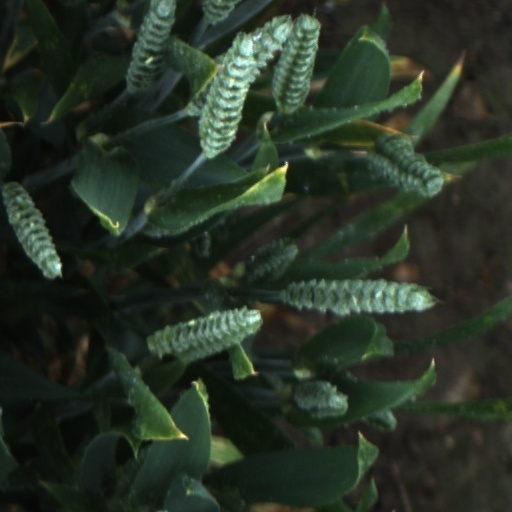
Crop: wheat